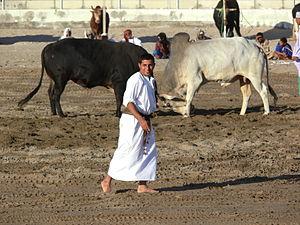
Les combats d'animaux sont des combats d'animaux domestiques ou semi-domestiques organisés par les propriétaires. Ces combats peuvent être l'occasion de paris sur le vainqueur. La lutte peut aller jusqu'à la mort de l'un des deux adversaires. Fortement dénoncés par les sociétés de protection animale, les combats d'animaux sont interdits dans de nombreux pays, mais continuent souvent à être pratiqués.